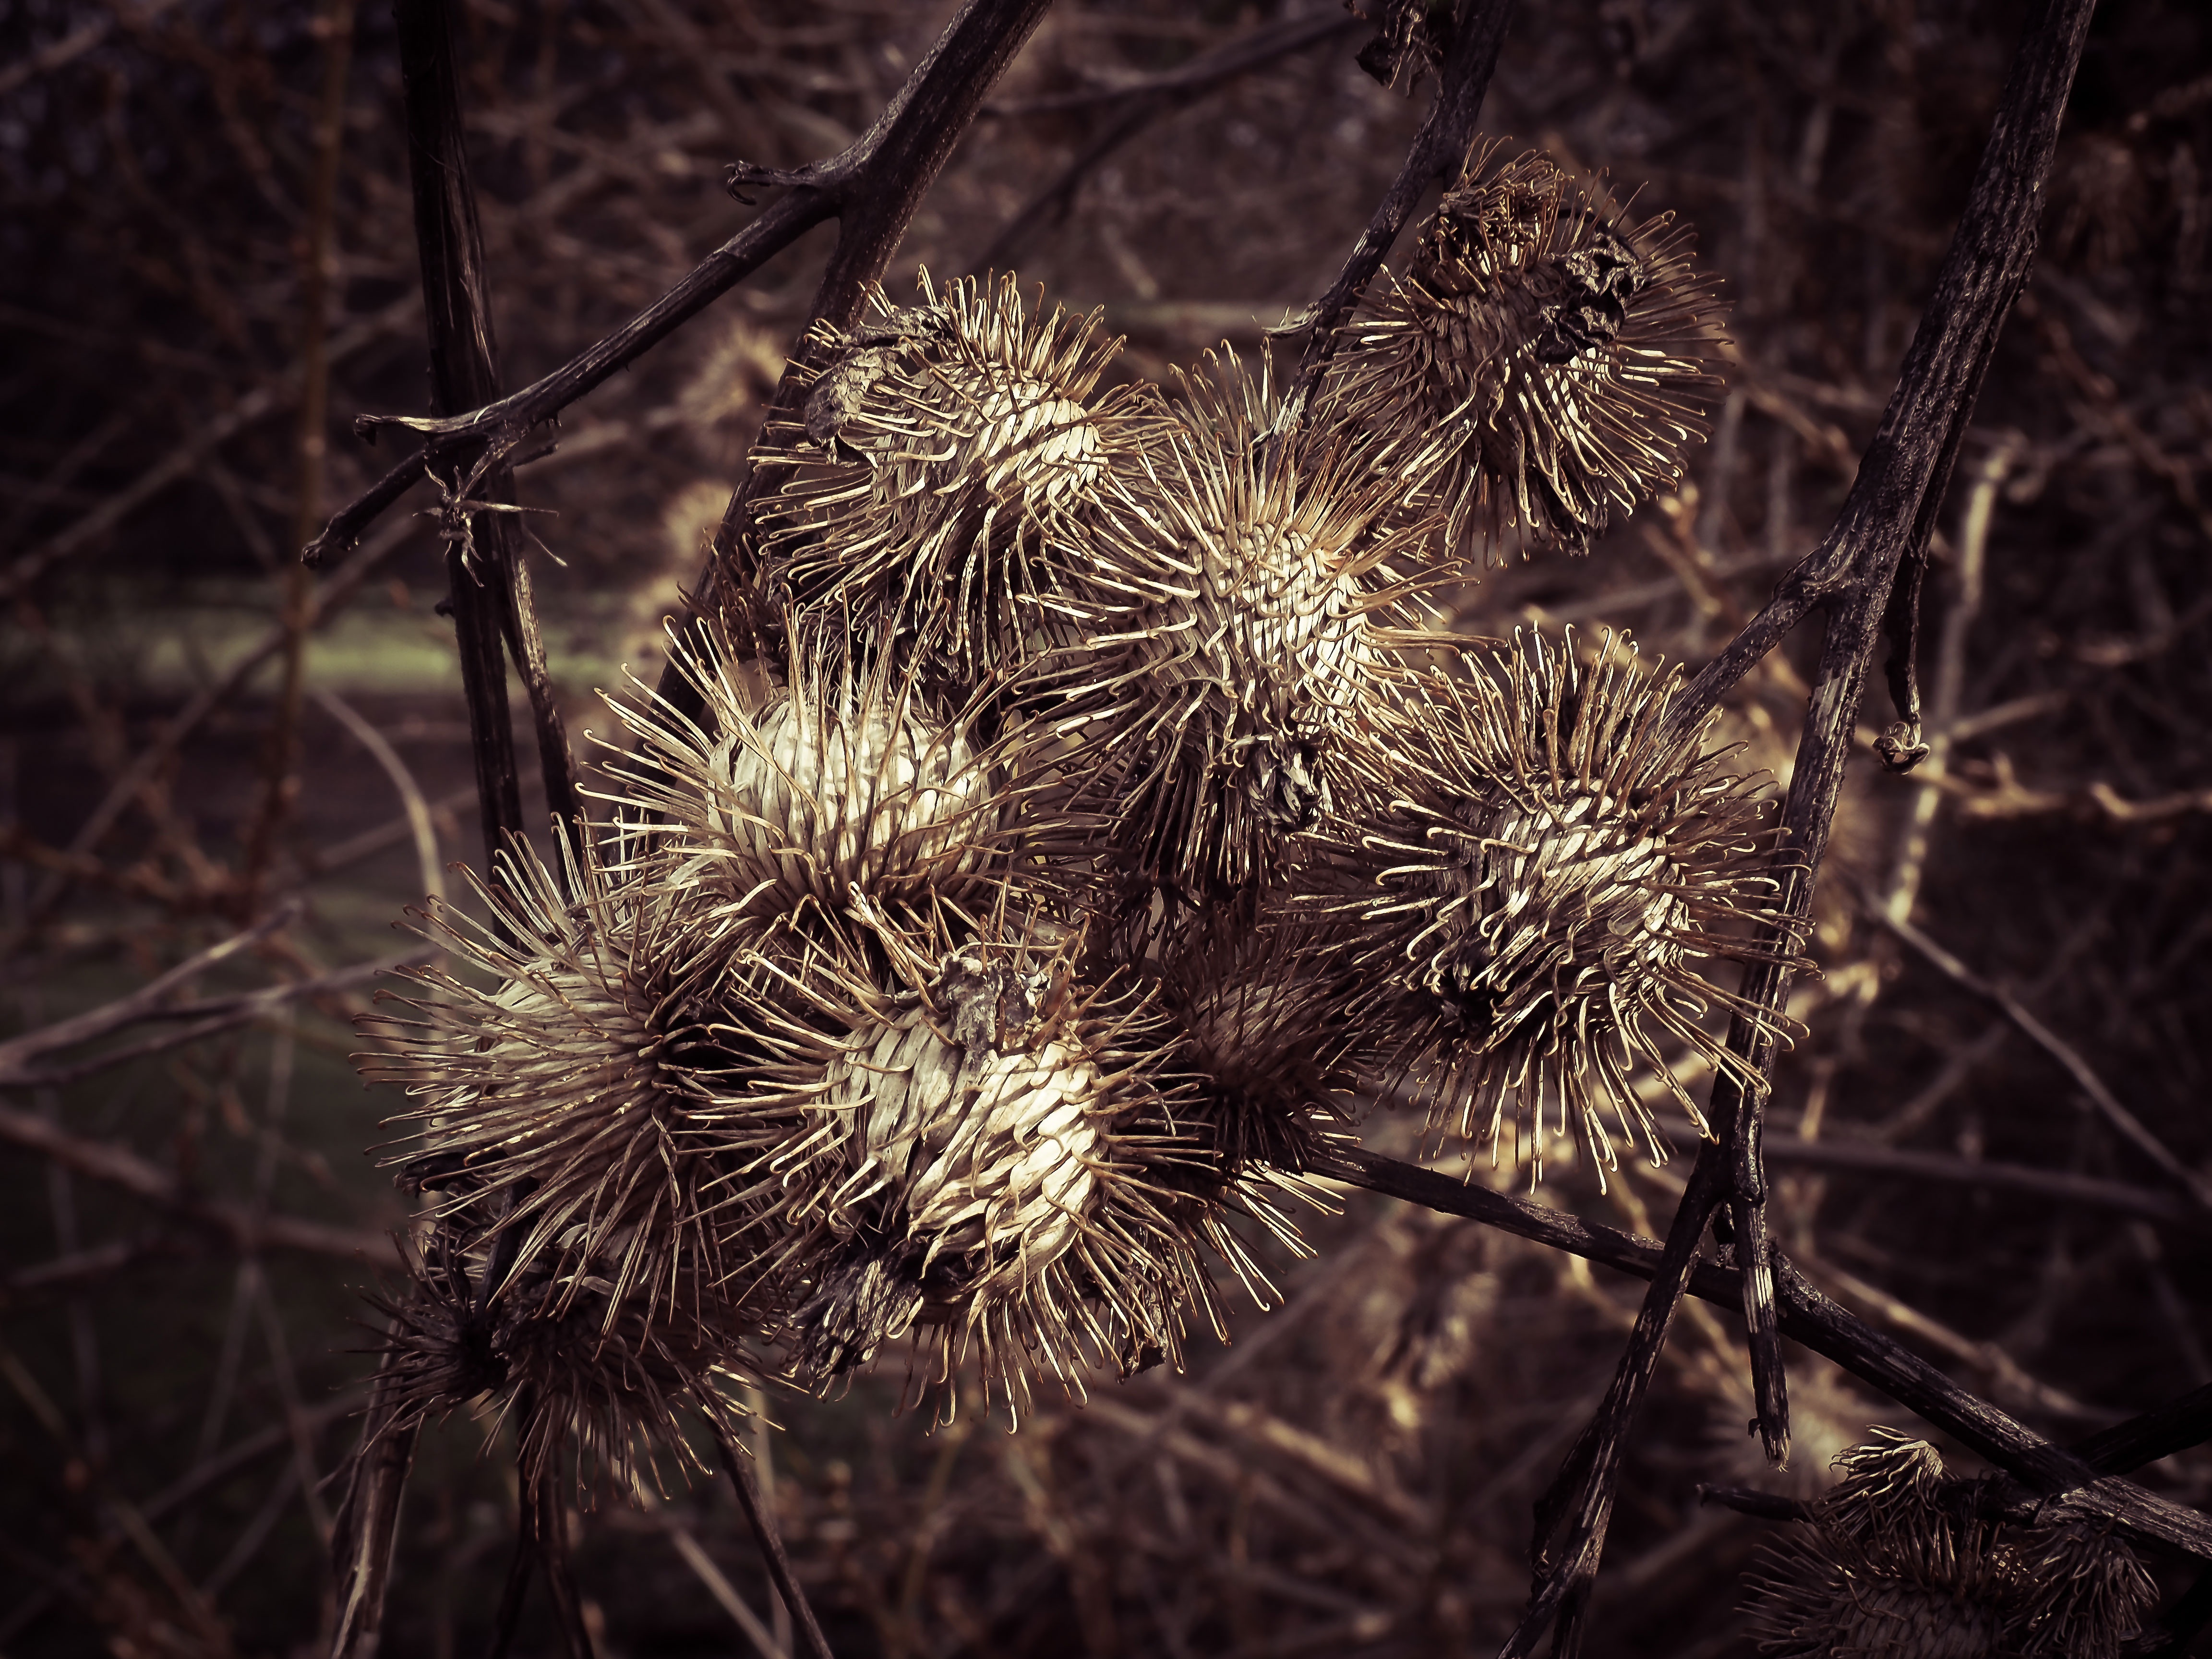
tree, nature, branch, blossom, winter, prickly, plant, photography, sunlight, flower, bloom, botany, flora, wild flower, close up, thistle, spur, macro photography, flowering plant, withers, thistle flower, faded thistle, land plant, thorns spines and prickles